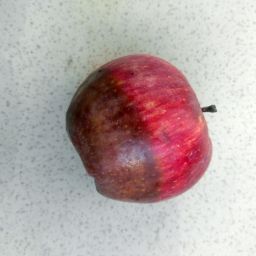
Fruit: Apple
Quality: Bad